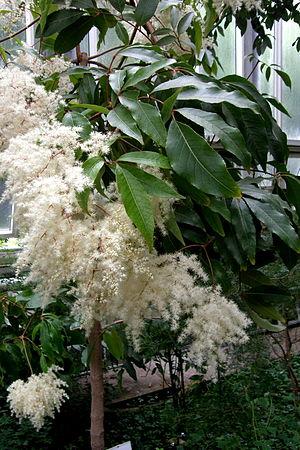
Caldcluvia paniculata D.Don en fleur dans la serre du Botanischer Garten de Berlin-Dahlem
Les Cunoniaceae sont une famille de plantes dicotylédones comprenant presque 300 espèces réparties en une vingtaine de genres.